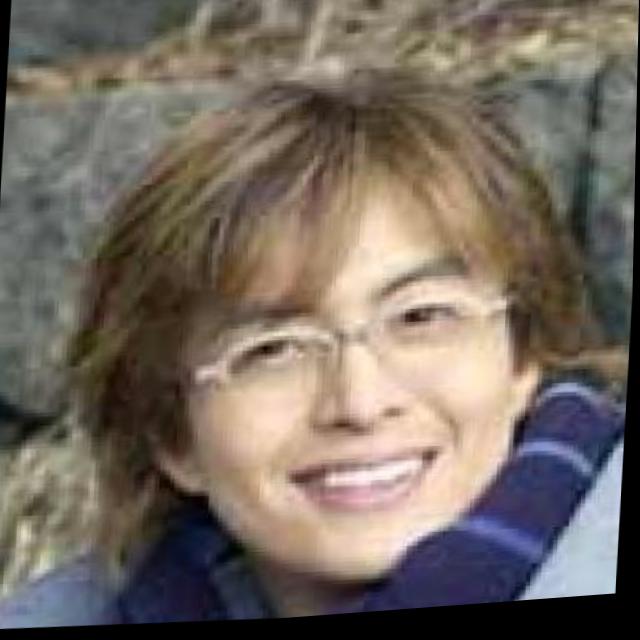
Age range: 21-44